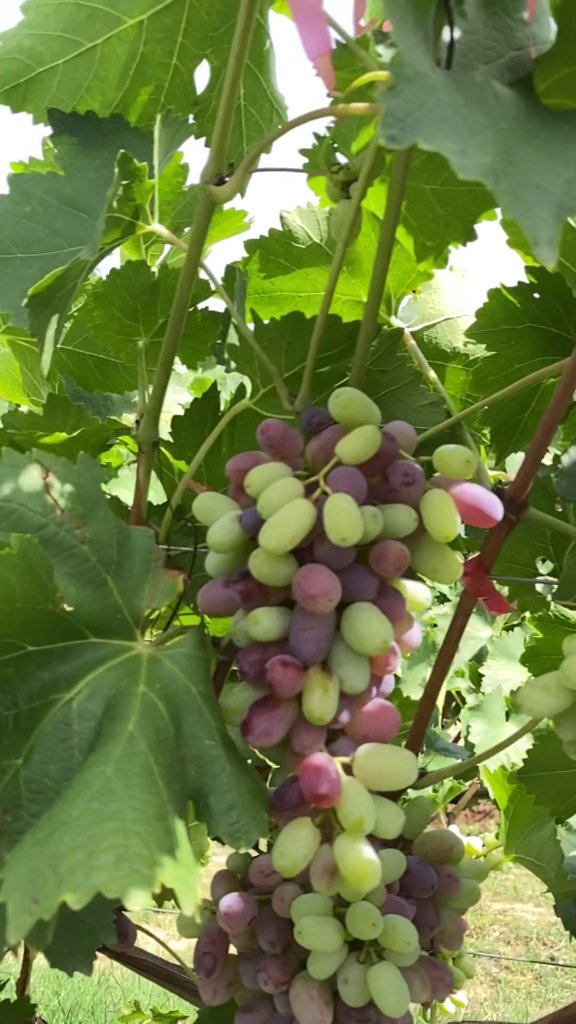
Berries visible: 108
Grape clusters: 1